Tunnel War

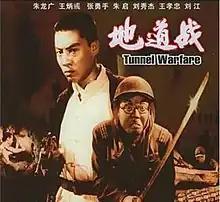

Tunnel War, also known as Tunnel Warfare, is a 1965 Chinese film produced before the Cultural Revolution about a small town which defends itself from the Japanese by use of a network of tunnels during the Second Sino-Japanese War. The film was directed by Ren Xudong and produced by the August First Film Studio.